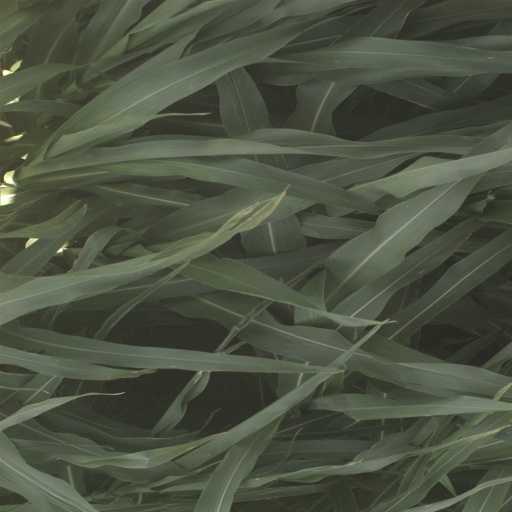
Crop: sorghum